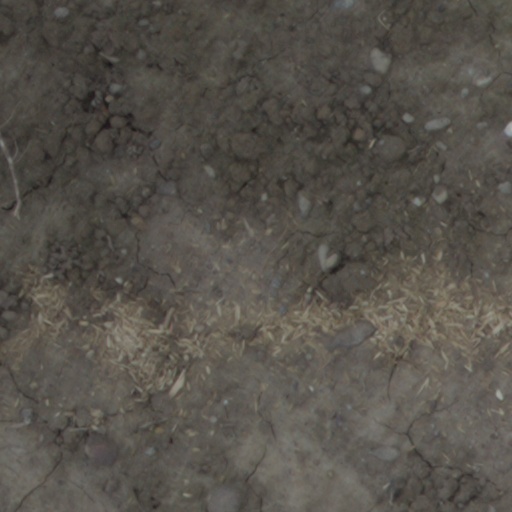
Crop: wheat